Patrick Demarchelier

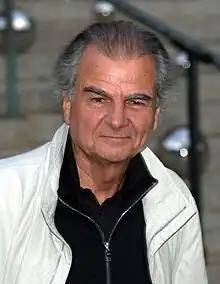
Demarchelier at the 2010 Tribeca Film Festival

Patrick Demarchelier (21 August 1943 – 31 March 2022) was a French fashion photographer.